Bojangles (film)

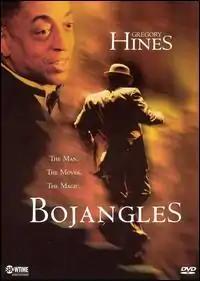
DVD cover

Bojangles is a 2001 American made-for-television biographical drama film that chronicles the life of entertainer Bill "Bojangles" Robinson (1878–1949). Robinson is played by Gregory Hines, who also served as an executive producer. "Bojangles" was produced by Darrick Productions and MGM Television for the Showtime premium cable network.